Philip Johannes Andries Watermeyer

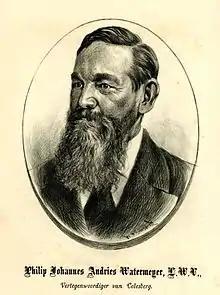
PJA Watermeyer, from an 1883 portrait sketch

Philippus Johannes Andries Watermeyer (1825-1897) was a prominent Member of the Cape Legislative Assembly.